Emiel Wastyn

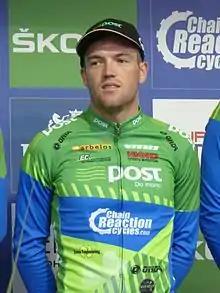
Wastyn at the 2016 Tour of Britain

Emiel Wastyn (born 1 January 1992) is a Belgian former professional racing cyclist. His biggest victory was in 2015 where he managed to win Izegem Koerse, winning the sprint ahead of Michael Van Staeyen and Timothy Dupont.